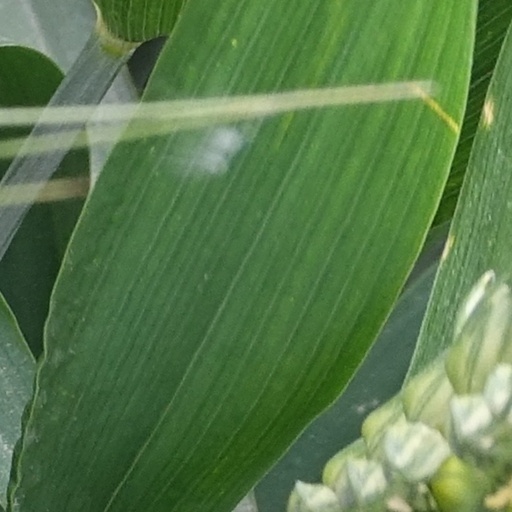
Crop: wheat